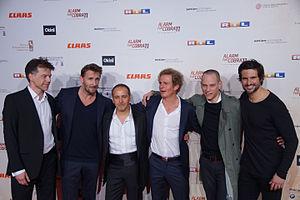
Alerte Cobra est une série d'action allemande créée par Claude Cueni en 1996, et diffusée depuis le 12 mars 1996 sur la chaîne RTL.